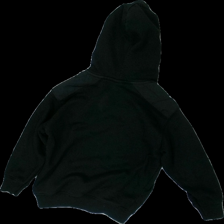
View: back
Type: Hoodie
Category: Children
Brand: Zara
Colors: Black, Purple
Material: 72% cotton, 28% polyester
Pattern: Logo print
Cut: Regular
Season: All
Stains: Major
Price range: <50
Recommended usage: Export